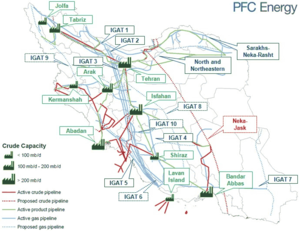
L'industrie gazière en Iran constitue la principale industrie énergétique de l'Iran, et représente 67 % de son mix énergétique en 2016.